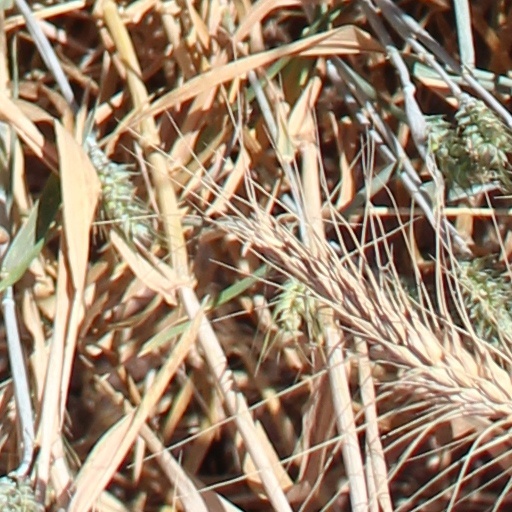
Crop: wheat